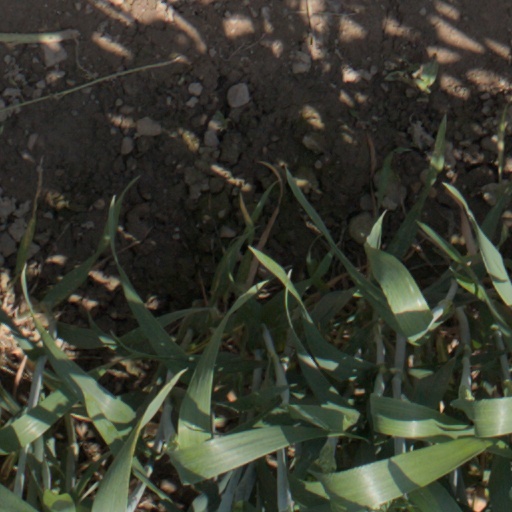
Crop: wheat